Hell Money

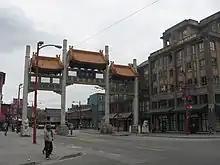
Exterior shots for the episode were filmed at Chinatown, in Vancouver.

"Hell Money" was written by Jeff Vlaming, his last script for the series. The episode was directed by Tucker Gates, making it the first of only two episodes of "The X-Files"—the other being the show's fourth season entry "El Mundo Gira"—that he directed. The episode features pre-fame Lucy Liu in a guest star role. Liu would later gain prominence as a cast member of the show "Ally McBeal" in 1998.